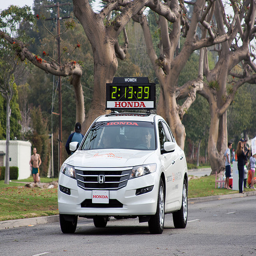
A white car riding down a street with a timer clock on top of it.
A driver in a white Honda vehicle, with clock atop it
A white car with a clock on its roof on street.
A white car with a clock on top of it
A car with a timer on top moves through the street